Conservation in Brazil

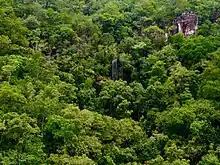
Chapada dos Veadeiros National Park

Even though progress has been made in conserving Brazil’s landscapes, the country still faces serious threats due to its historical land use. Amazonian forests substantially influence regional and global climates and deforesting this region is both a regional and global driver of climate change due to the high amounts of deforestation and habitat fragmentation that have occurred this region.